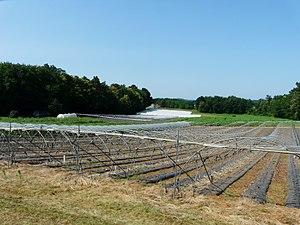
Tunnels de fraisiculture le long de la route départementale 42, Veyrines-de-Vergt, Dordogne, France.
Veyrines-de-Vergt est une commune française située dans le département de la Dordogne, en région Nouvelle-Aquitaine.